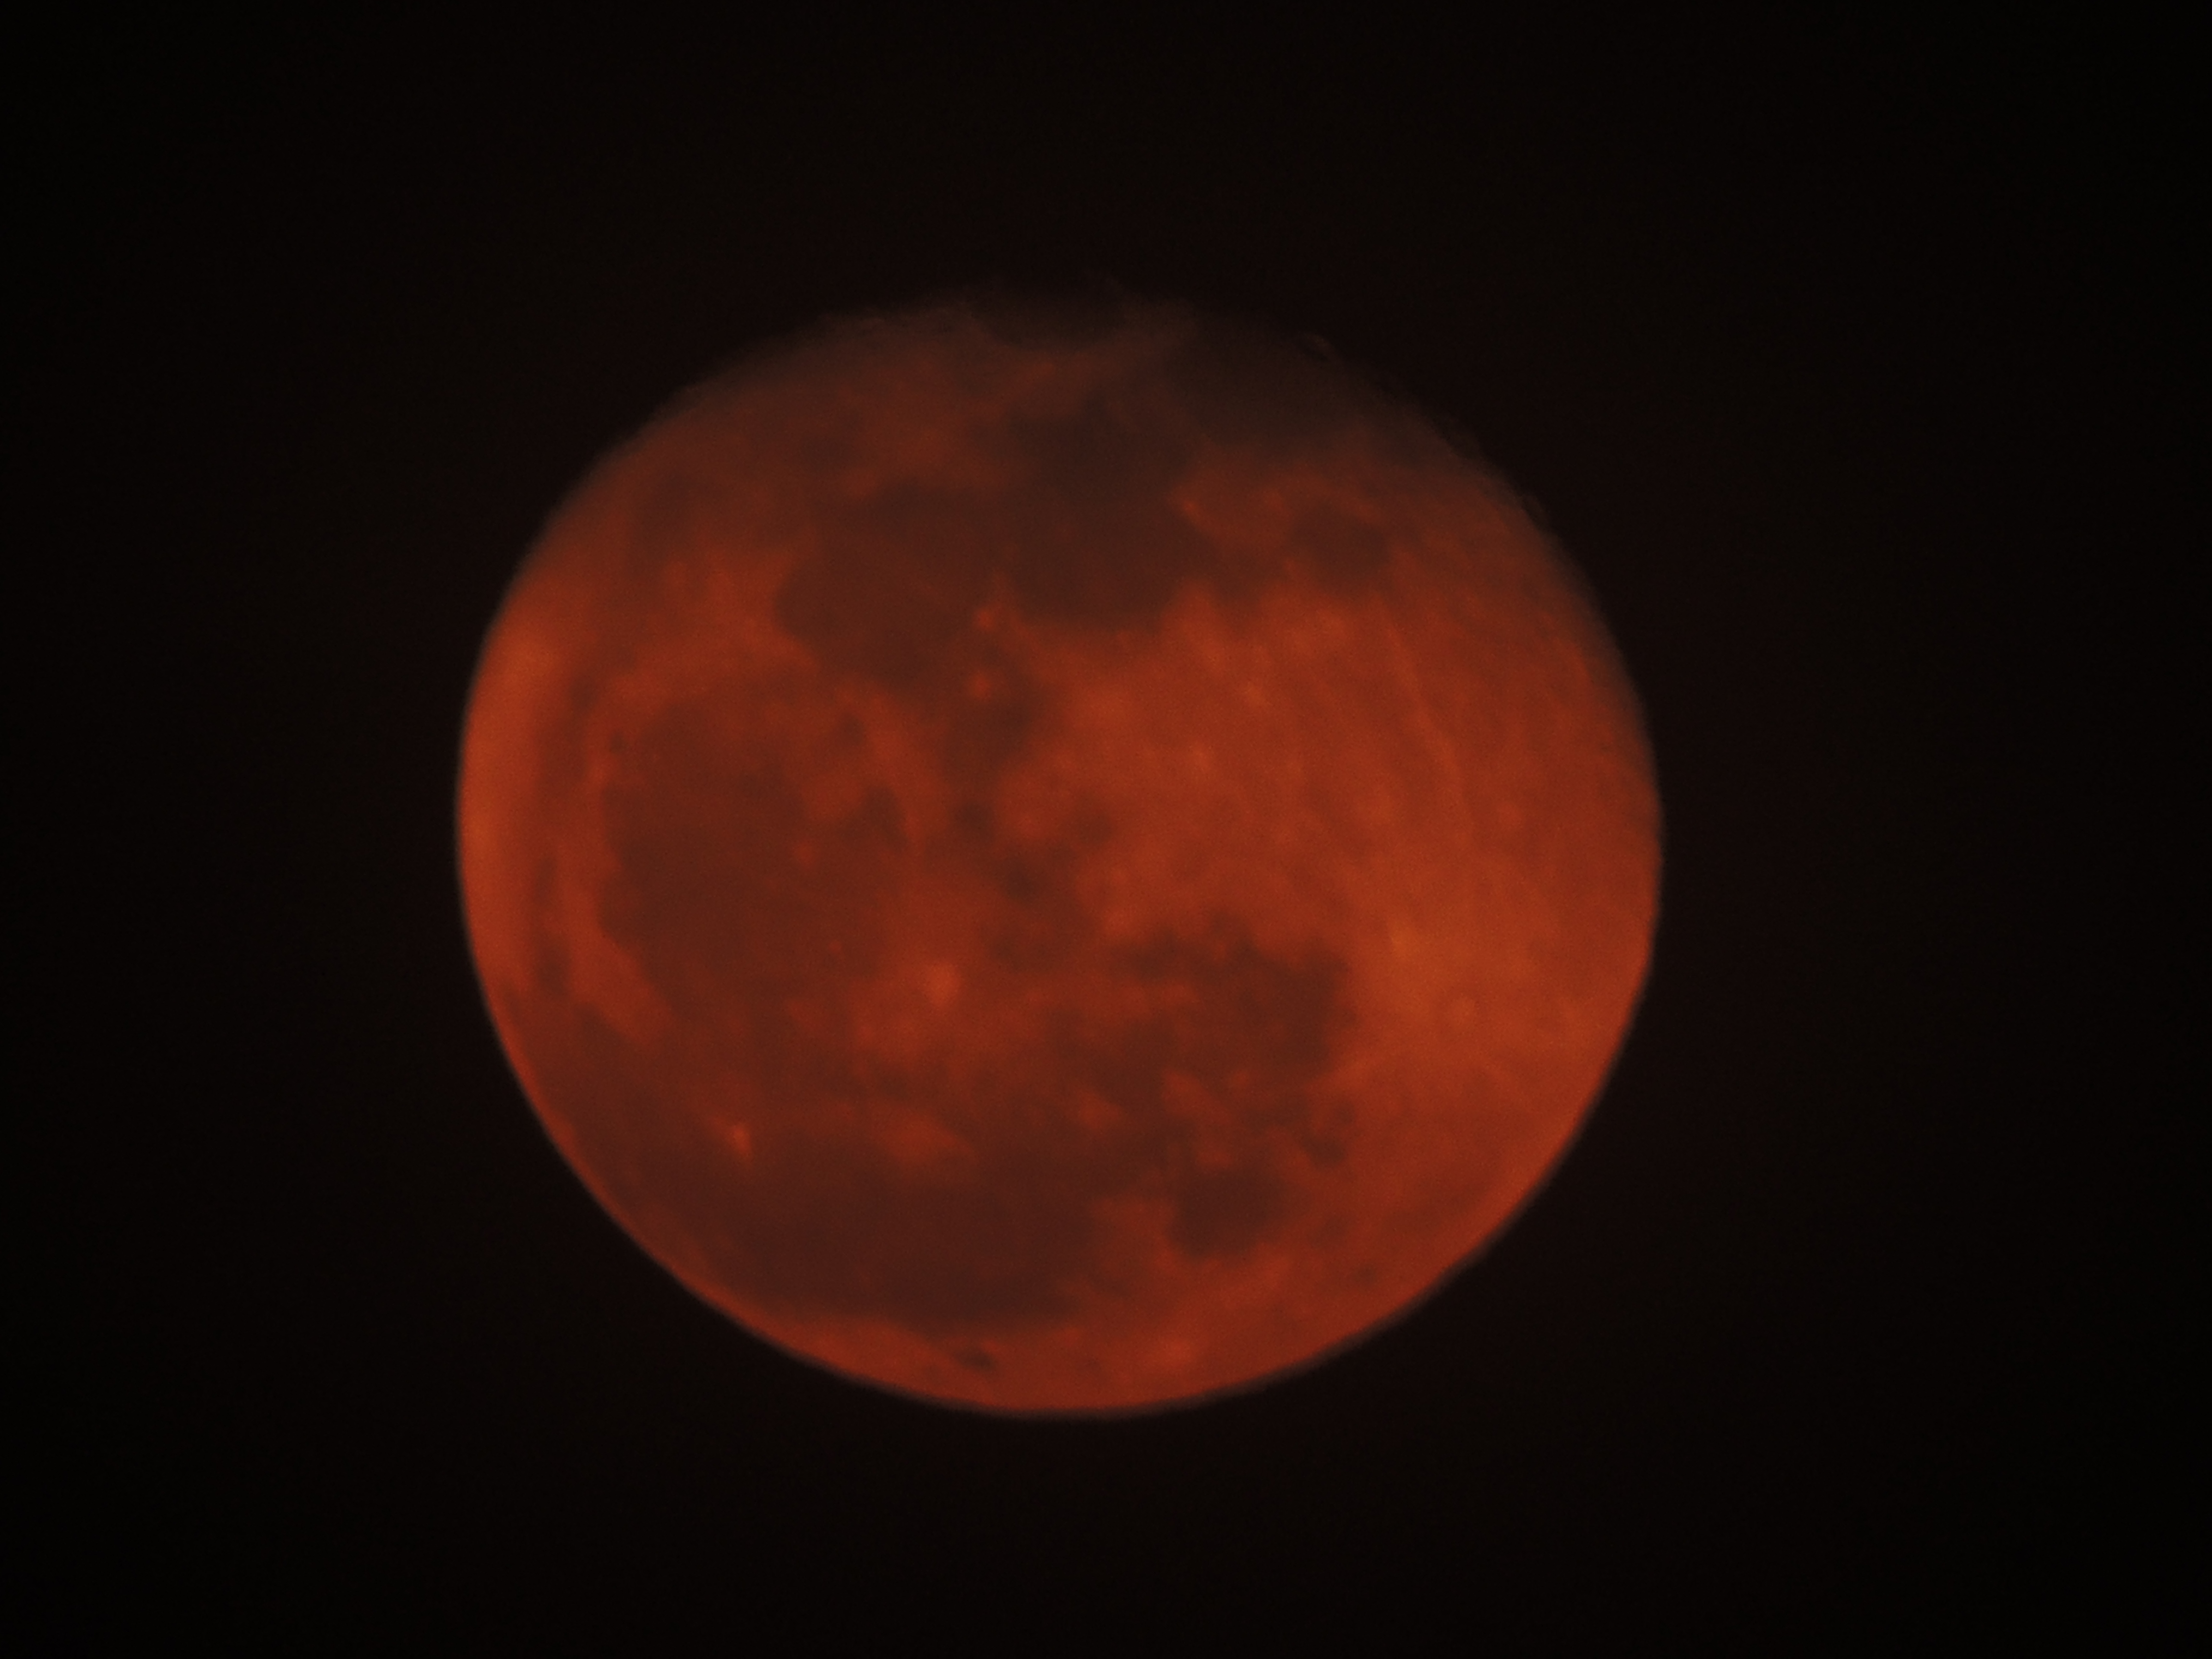
moon, clouds, red, sky, celestial event, orange, astronomical object, atmospheric phenomenon, atmosphere, full moon, darkness, lunar eclipse, night, midnight, event, astronomy, space, universe, sphere, moonlight